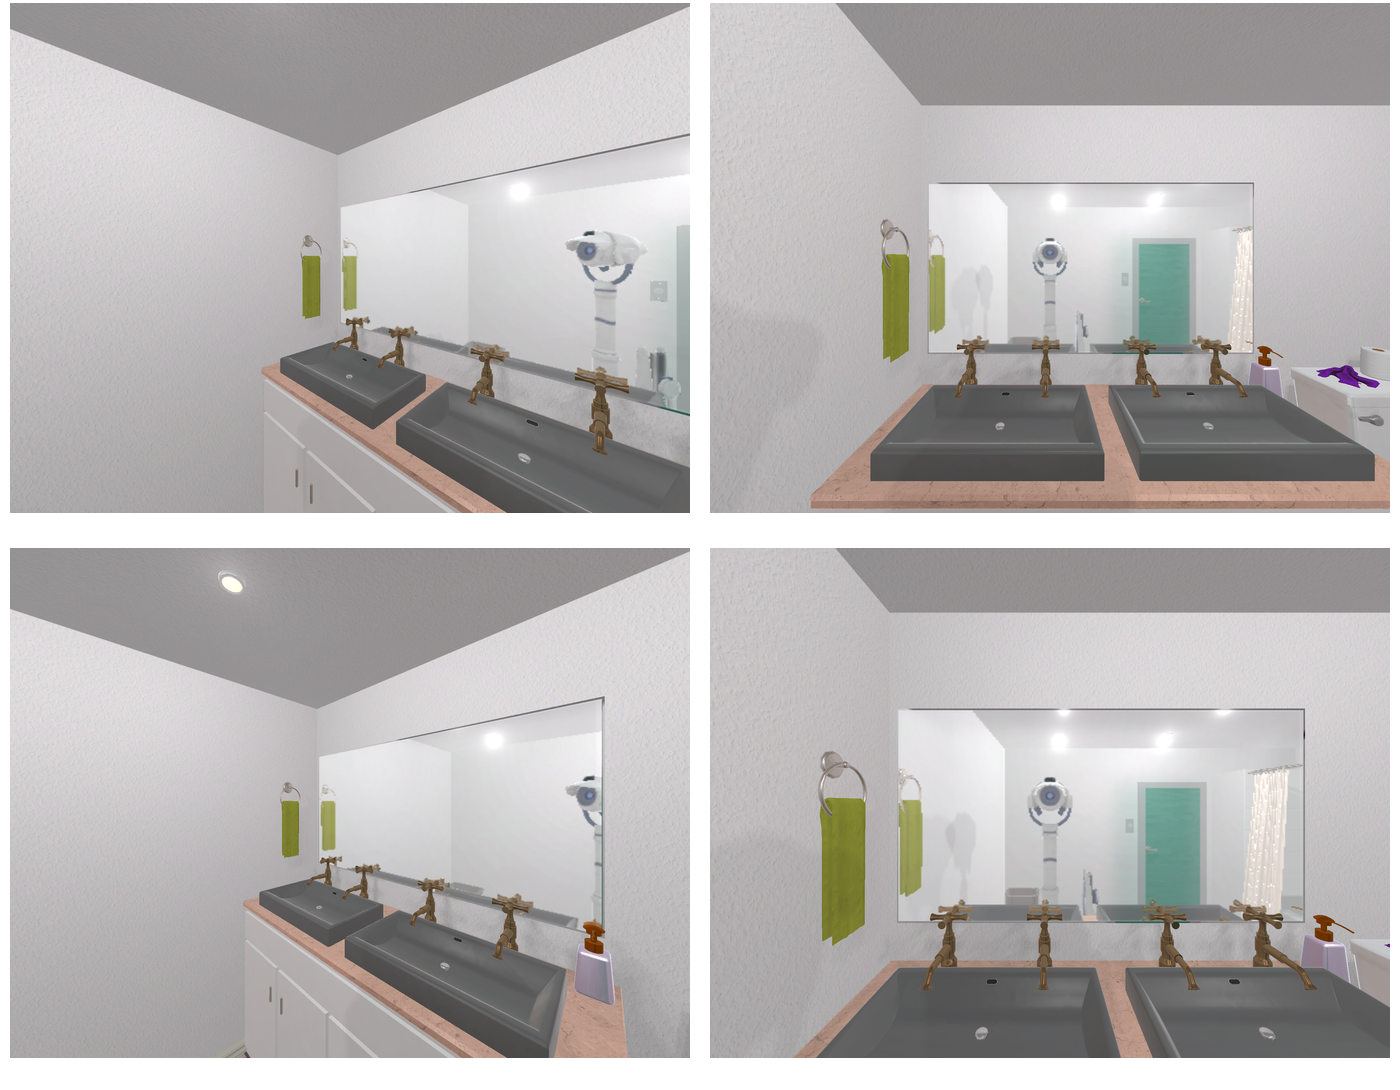Task instruction: Control water flow of two bathroom sinks, each with its own handle and knob.
Answer: {"task_instruction": "Control water flow of two bathroom sinks, each with its own handle and knob.", "nodes": ["faucet / handle1", "faucet / handle2", "button / knob1", "button / knob2", "bathroom sink1", "bathroom sink2"], "edges": [{"functional_relationship": "control", "object1": "faucet / handle1", "object2": "bathroom sink1", "spatial_relations": ["higher_than", "close"], "is_touching": true}, {"functional_relationship": "control", "object1": "button / knob1", "object2": "bathroom sink1", "spatial_relations": ["close", "lower_than"], "is_touching": true}, {"functional_relationship": "control", "object1": "faucet / handle2", "object2": "bathroom sink2", "spatial_relations": ["higher_than", "close"], "is_touching": true}, {"functional_relationship": "control", "object1": "button / knob2", "object2": "bathroom sink2", "spatial_relations": ["close", "lower_than"], "is_touching": true}], "action_type": "press", "function_type": "water_flow_control"}